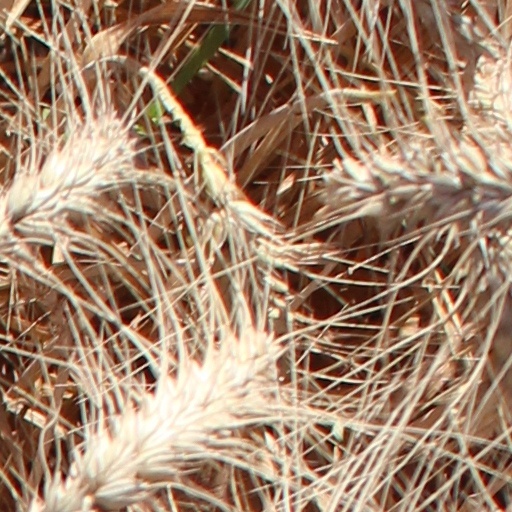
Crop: wheat